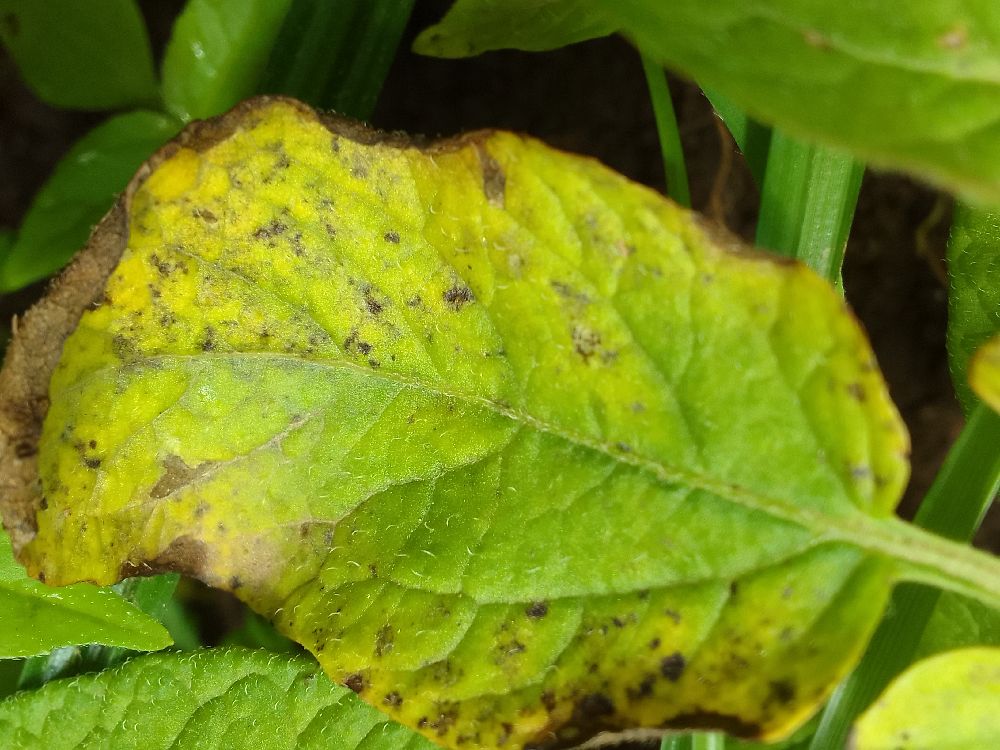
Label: Early blight